Kurinji Malar

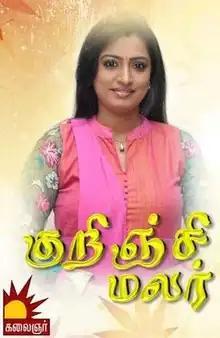
Logo

Kurunji Malar is a Tamil soap opera that aired on Kalaignar TV. It aired Monday through Friday at 9:00PM IST. The show stars Vijay babu, Aishwarya, Sai Latha and Nithiya. The show last aired on 25 September 2014 and ended with 240 episodes.